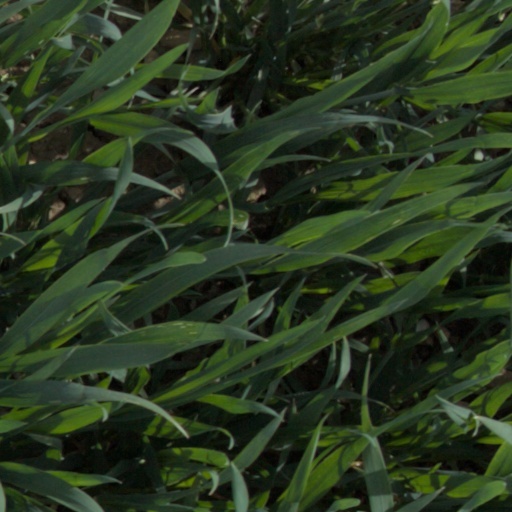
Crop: wheat